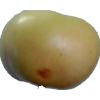
Label: Apple 6